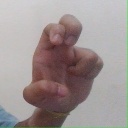
अक्षर: अ